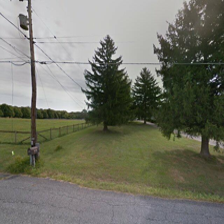
Label: streetView